Stefan Hirsch

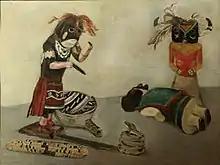
"Kachinas" by Stefan Hirsch, 1929, oil on Canvas, 20 x 26 inches

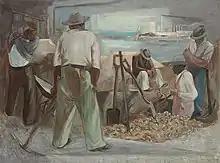
"Construction of Roosevelt Highway" by Stefan Hirsch, ca. 1930, oil on canvas, 30 x 40 inches

The paintings, drawings, and lithographs that Hirsch made in the 1930s were mainly in the social realist style of the time. Like other artists, he made murals as well as doing easel work. In these pieces there is little evidence of the precisionist influence that had marked much of his work in the 1920s. His colors were bolder and the paintings showed more depth.